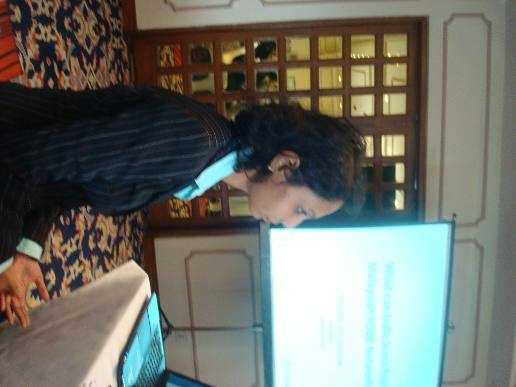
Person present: Yes